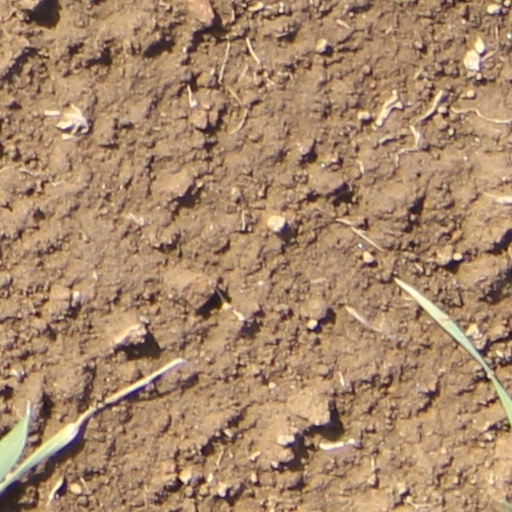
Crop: wheat